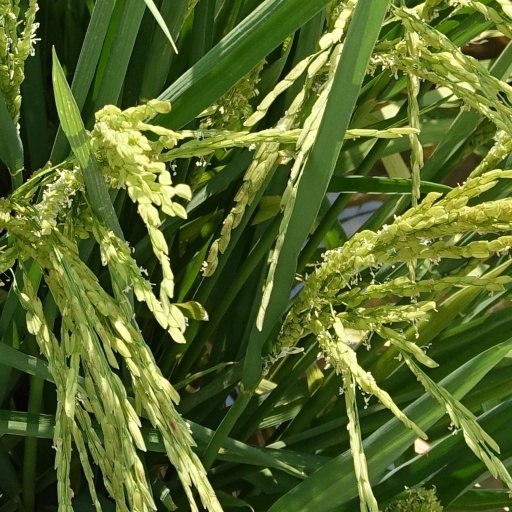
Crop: rice